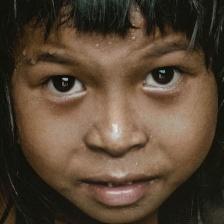
Label: faces